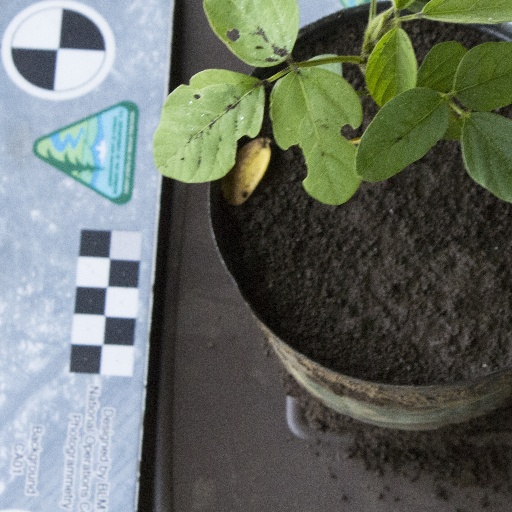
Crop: soybean